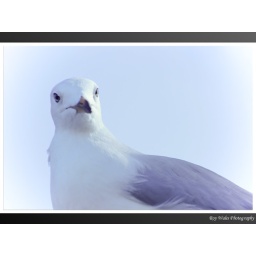
Seagull sitting on rail spotted while walking along the waterfront in Redcliffe Qld Australia 24-3-10